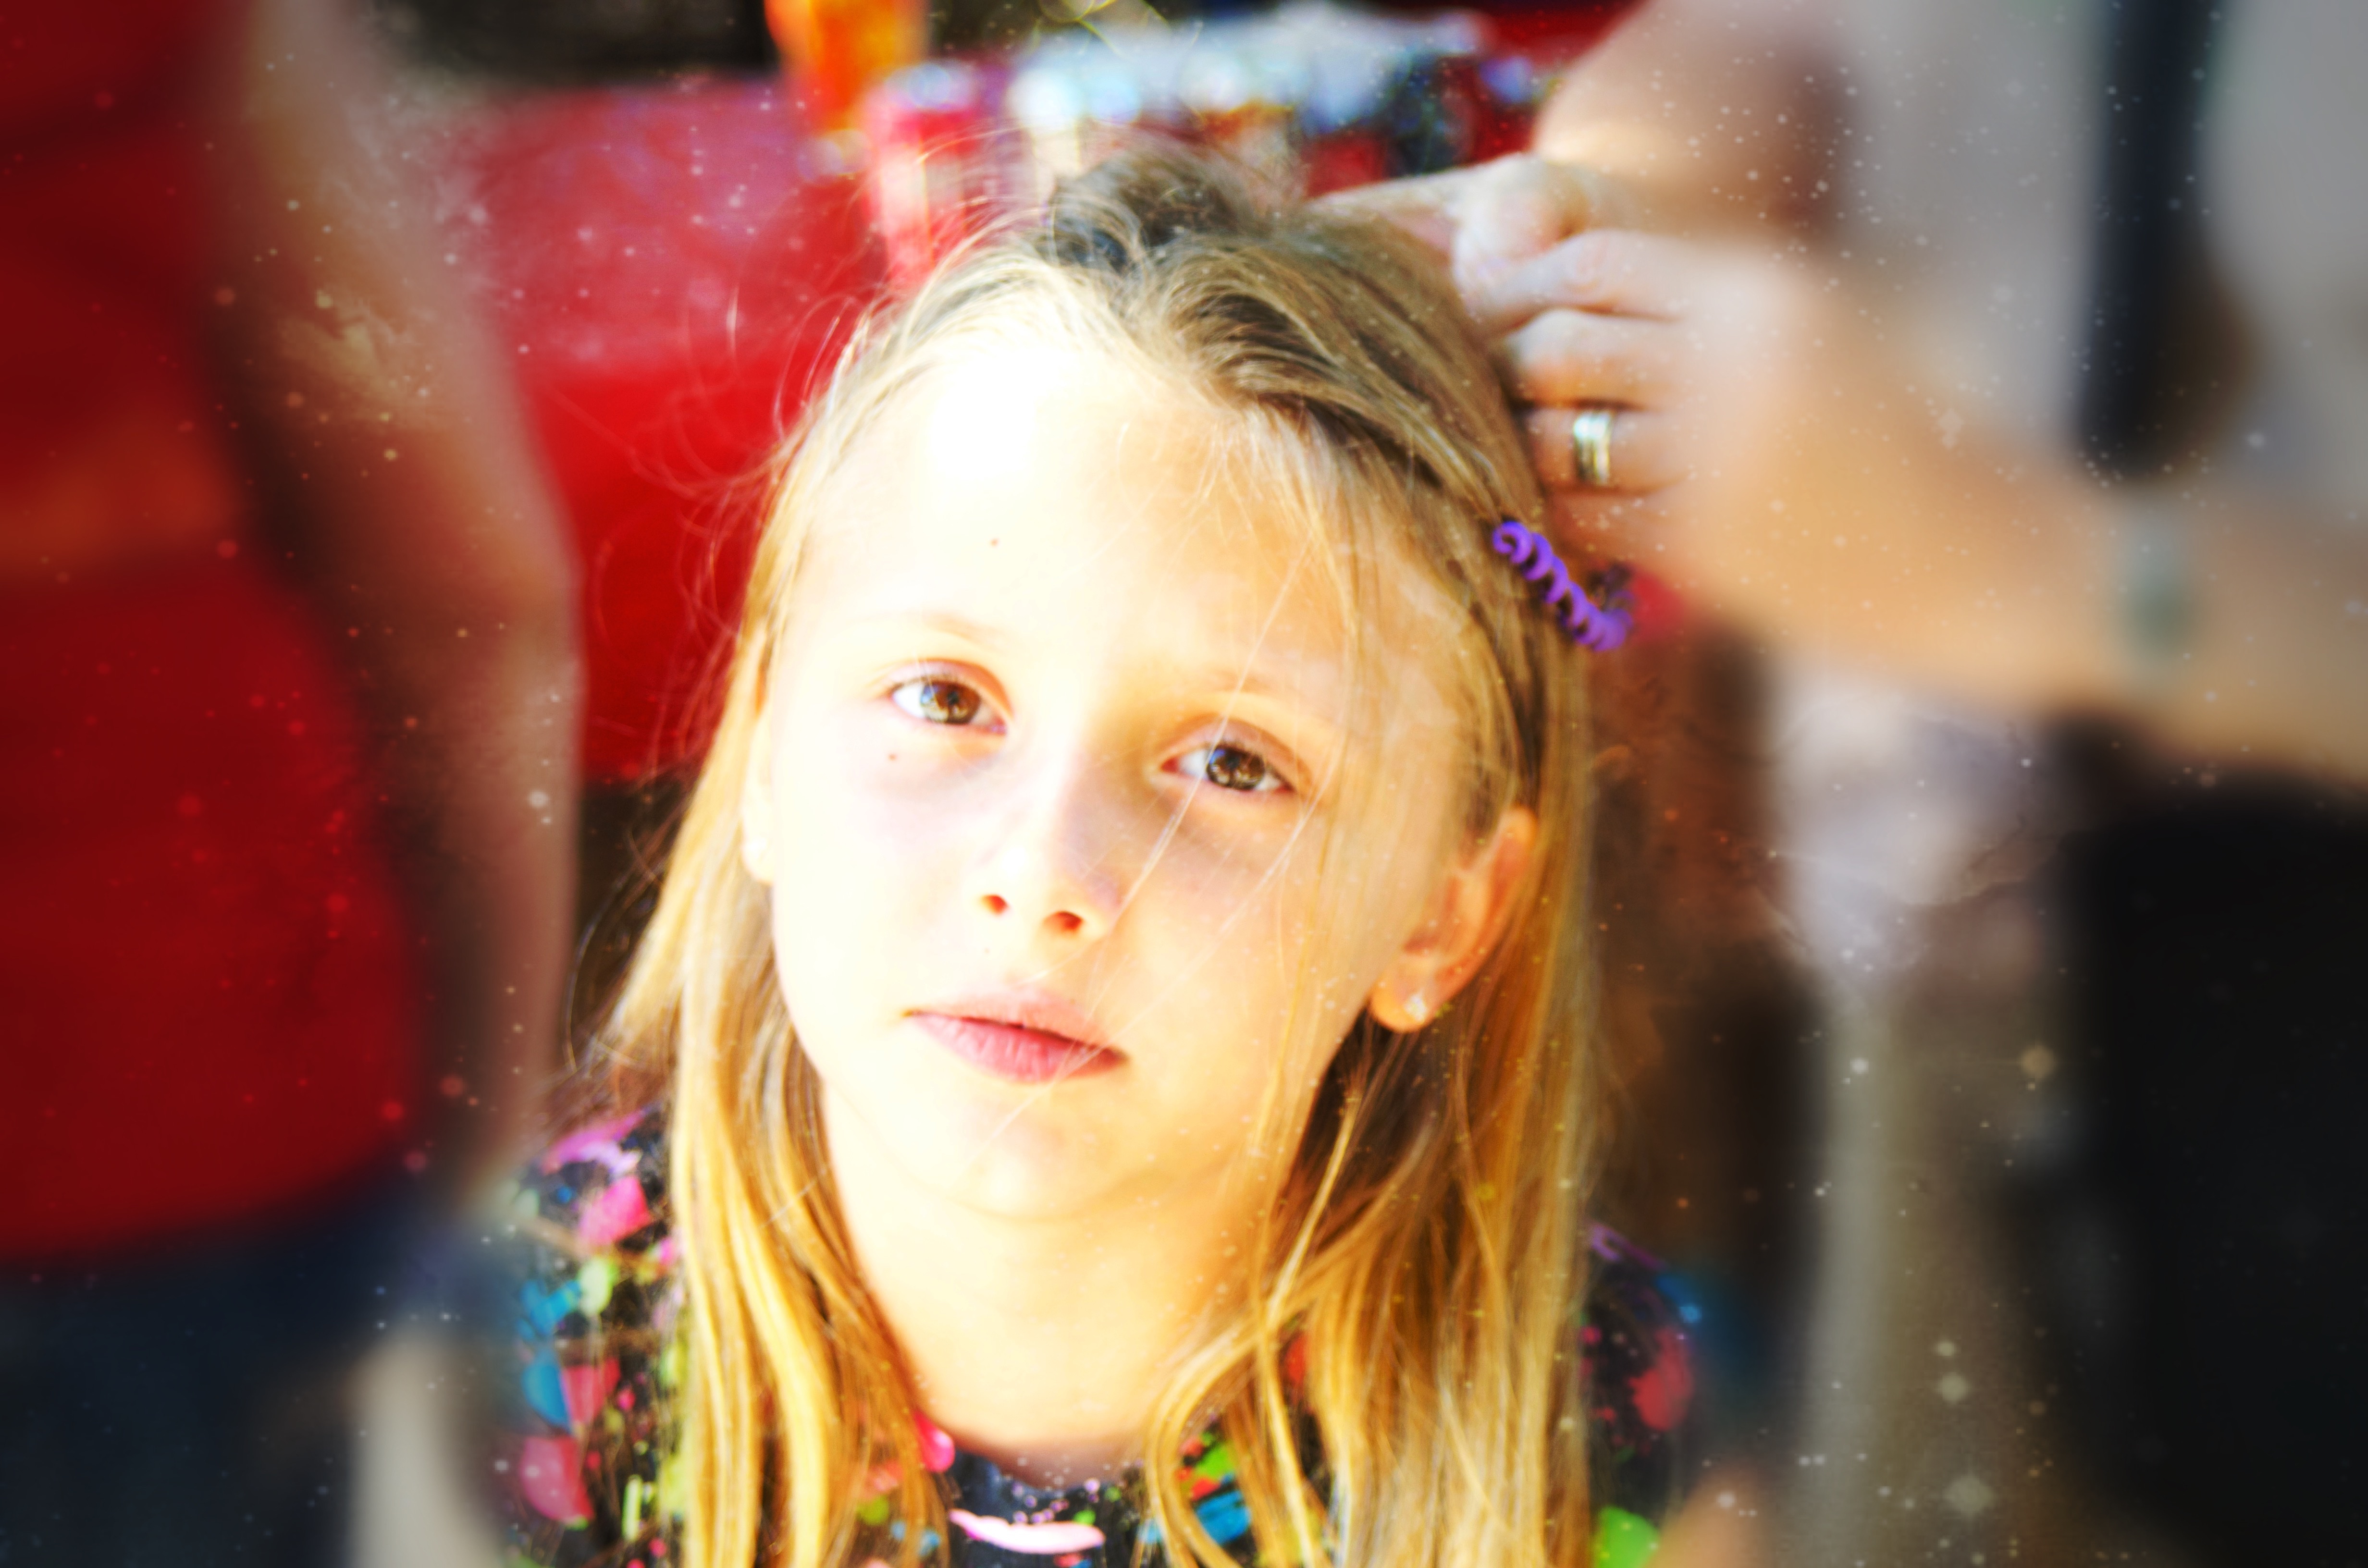
person, people, girl, hair, photography, portrait, red, color, child, lady, facial expression, smile, close up, face, fun, eye, head, singing, beauty, organ, emotion